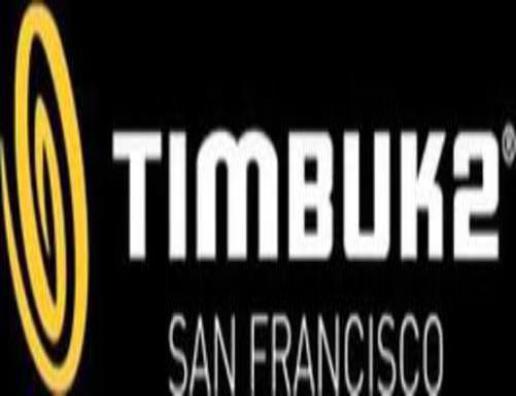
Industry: Clothes